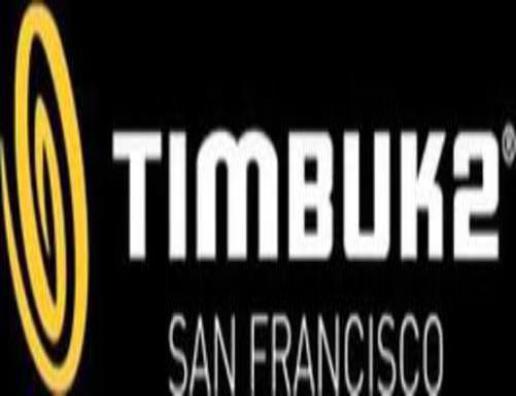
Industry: Clothes